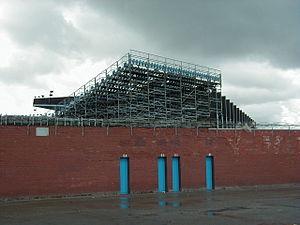
Maine Road était un stade de football localisé à Manchester. C'était l'enceinte du club de Manchester City Football Club entre 1923 et 2003. Cette enceinte a été construite en même temps que le stade de Wembley.